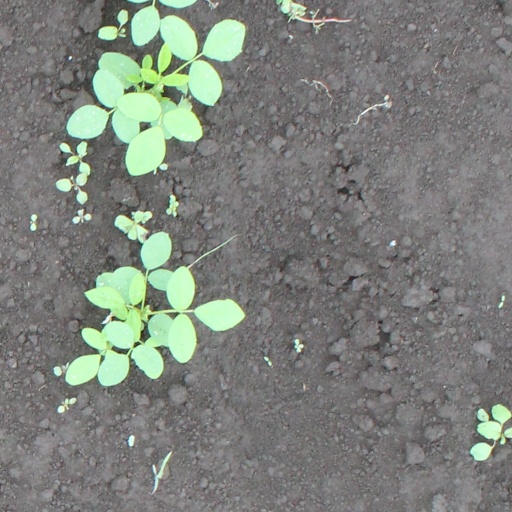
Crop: soybean